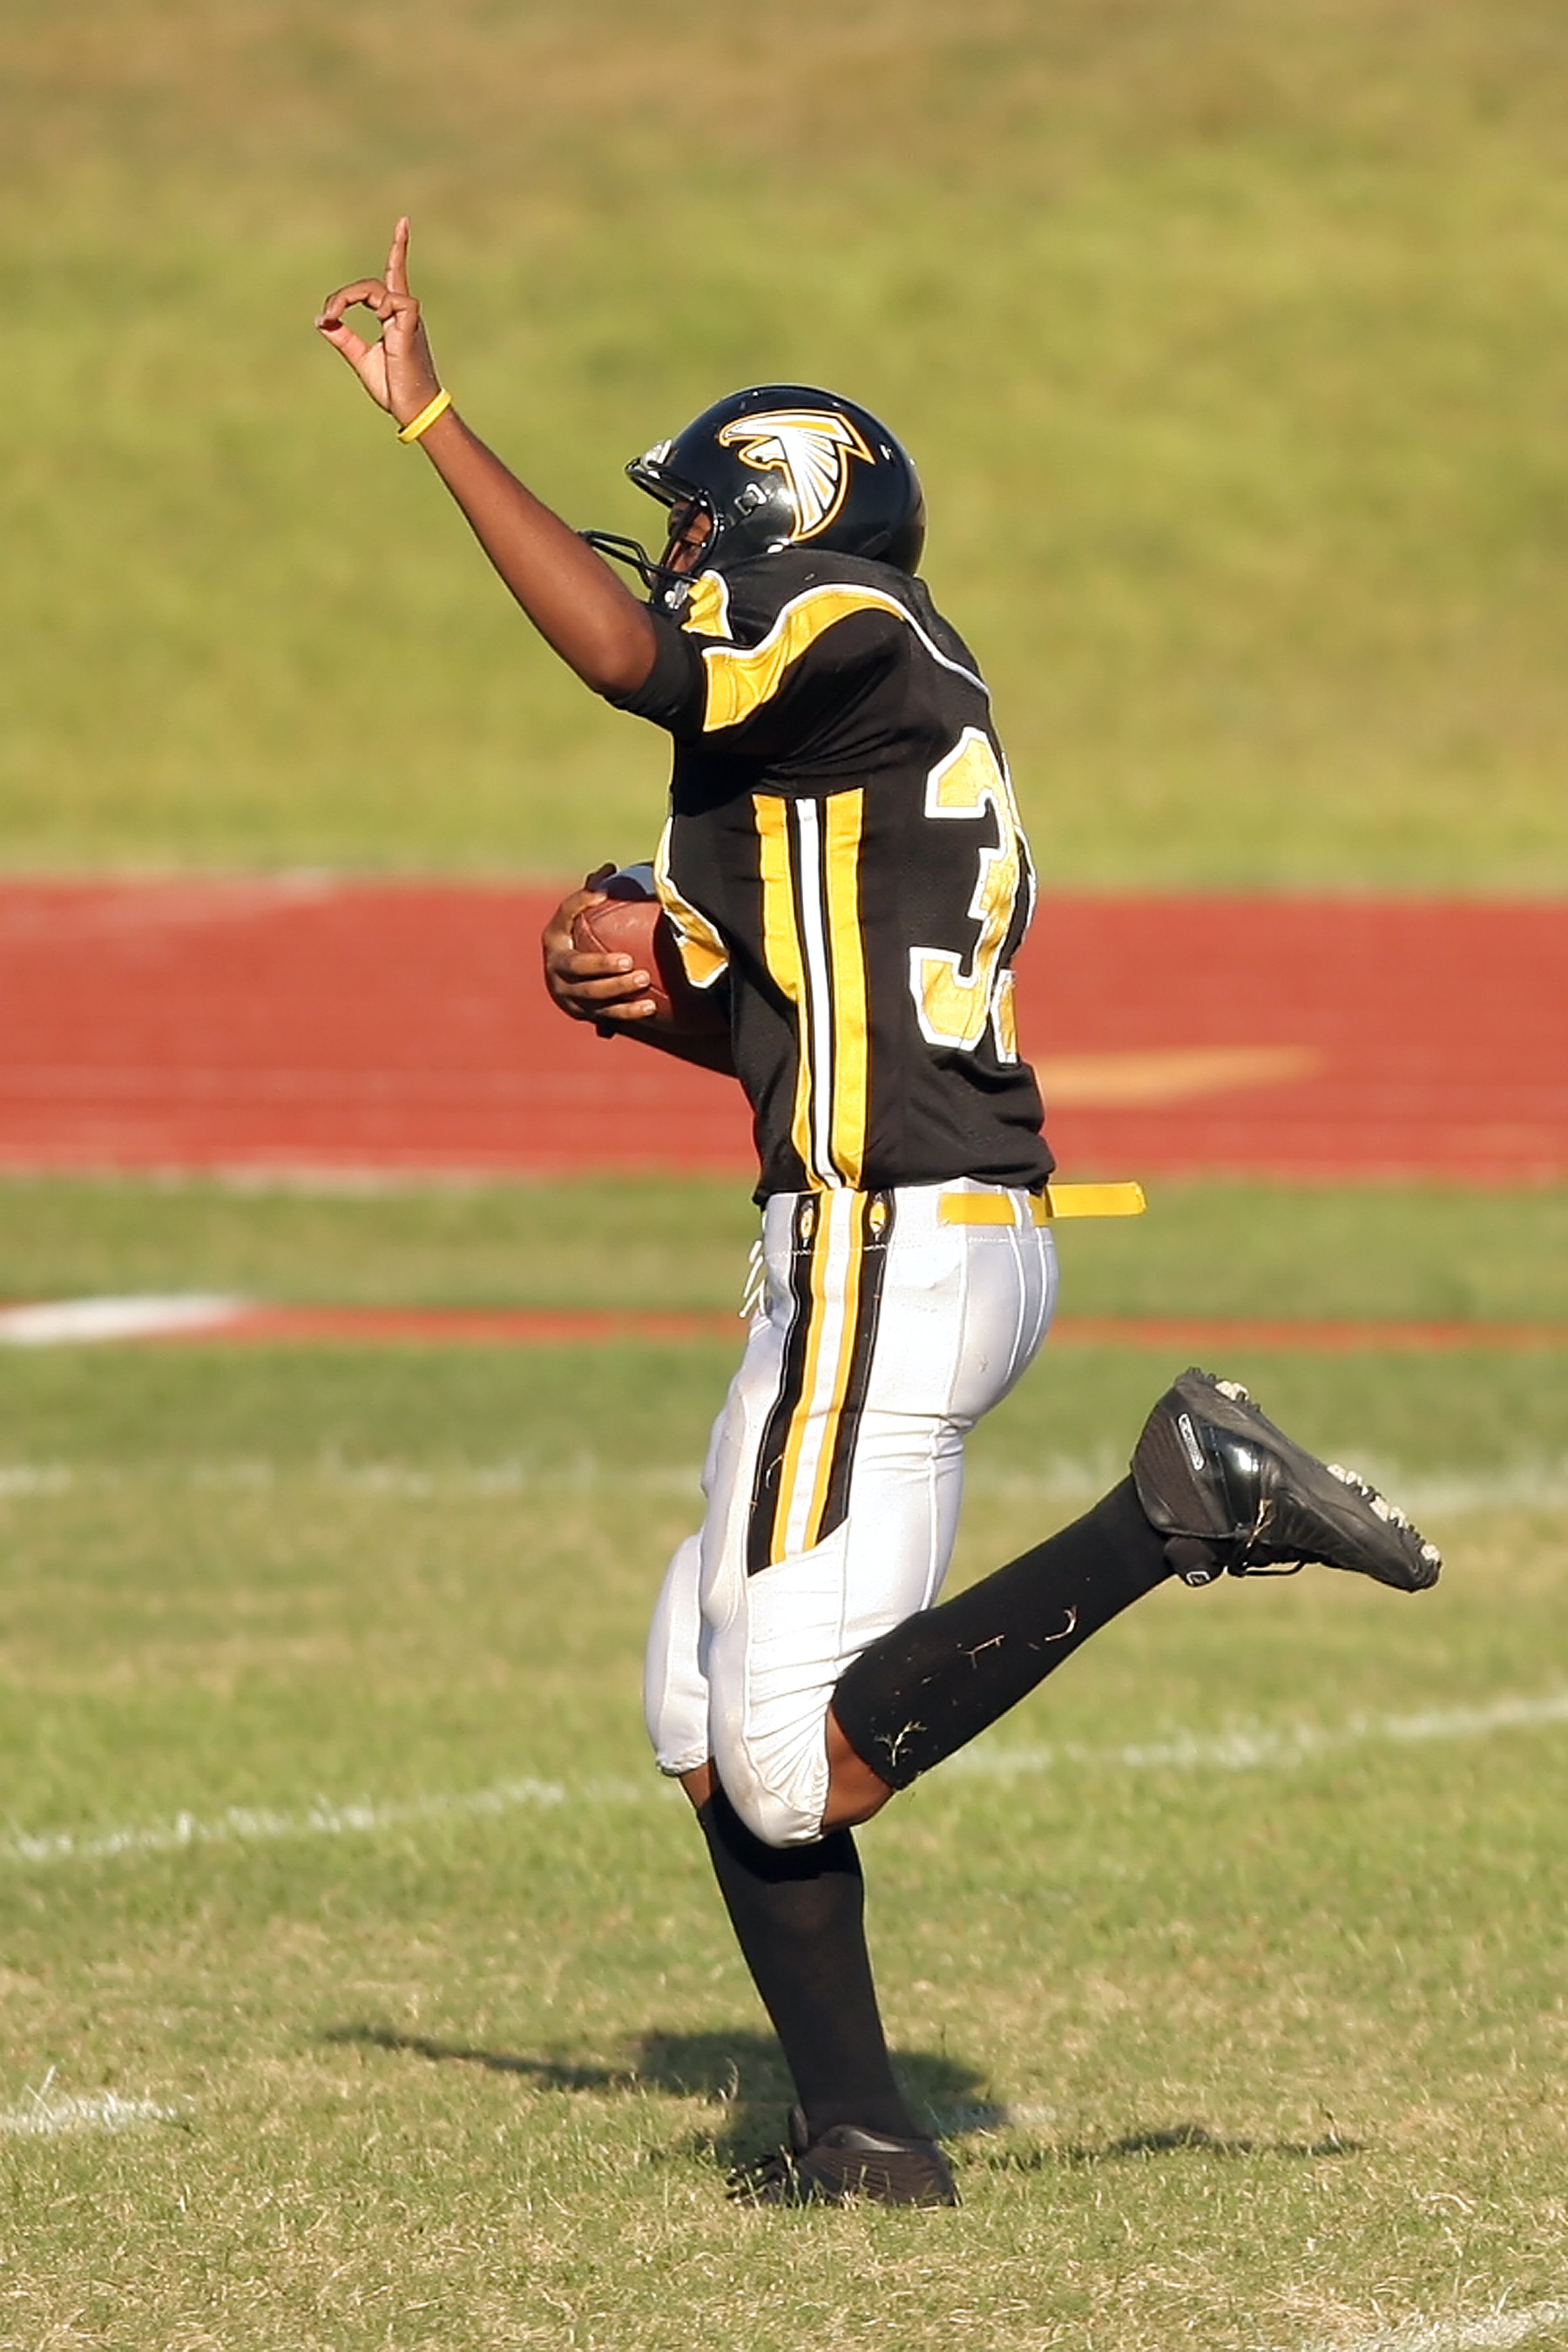
grass, sport, game, play, celebration, athletic, action, soccer, runner, football, player, competition, american football, sports, competitive, athlete, touchdown, tackle, football player, ball carrier, yard line, ball game, high school, football game, pigskin, team sport, football field, high school football, number one, action photo, college baseball, baseball positions, gridiron football